Everything Is Love

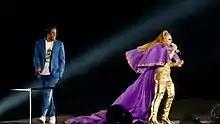
Beyoncé and Jay Z performing at the tour.

"Everything is Love" debuted at number two on the US "Billboard" 200 chart, earning 123,000 album-equivalent units, (including 70,000 copies as pure album sales) in its first week. The album debuted on the chart after less than six full days of activity on Tidal, and four days of activity on all other digital retailers and streaming services. In its second week, the album dropped to number four on the chart, earning an additional 59,000 units. In its third week, the album dropped to number eight on the chart, earning 33,000 more units. In its fourth week, the album remained at number eight on the chart, earning 29,000 units. In 2018, "Everything is Love" was ranked as the 70th-best-performing album of the year on the "Billboard" 200. On January 14, 2019, the album was certified gold by the Recording Industry Association of America (RIAA) for combined sales and album-equivalent units of over 500,000 units in the United States.